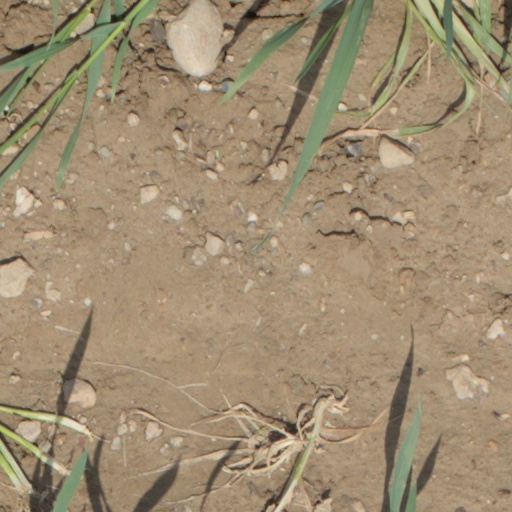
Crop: wheat